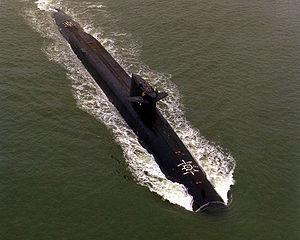
Cette liste des sous-marins de l'United States Navy comprend l'ensemble des sous-marins utilisés par l'United States Navy depuis la mise en service du USS Holland le 12 octobre 1900, soit 671 unités lors de la mise en service du dernier exemplaire de la classe Virginia, l'USS John Warner mi-2015.